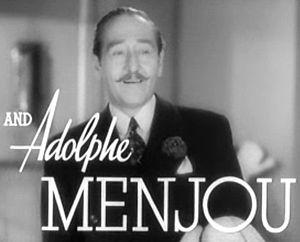
Pension d'artistes est un film américain réalisé par Gregory La Cava et sorti en 1937.